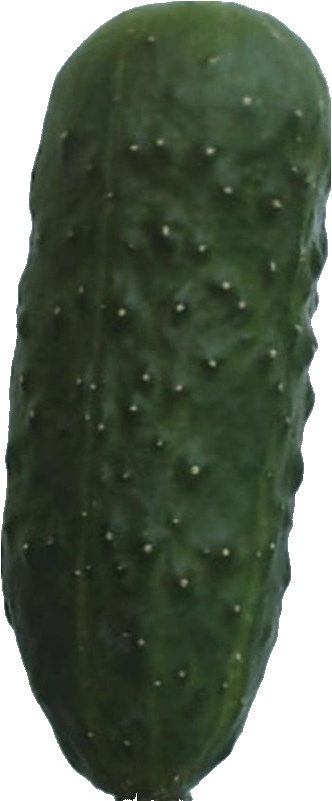
Label: cucumber_1